Kuala Terengganu

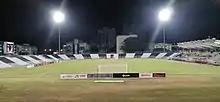
Sultan Ismail Nasiruddin Shah Stadium in 2019

Kuala Terengganu is the centre of tertiary education in the state. There are three public universities here and they are Universiti Sultan Zainal Abidin (with two of its three campuses in Kuala Terengganu City Council area), Universiti Malaysia Terengganu (located in Kuala Nerus area of the city), and Universiti Teknologi MARA Chendering campus. Other tertiary education institutes include Insitut Teknologi Petronas, Kuala Terengganu Community College, Politeknik Kuala Terengganu, and others. There is one institute of teacher education in Kuala Terengganu, that is Institut Pendidikan Guru Kampus Dato' Razali Ismail.